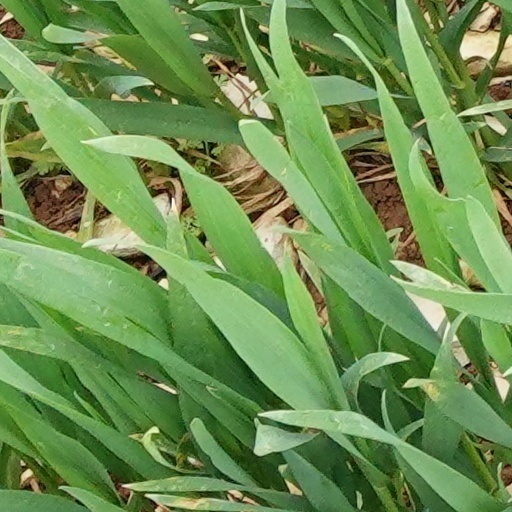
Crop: wheat